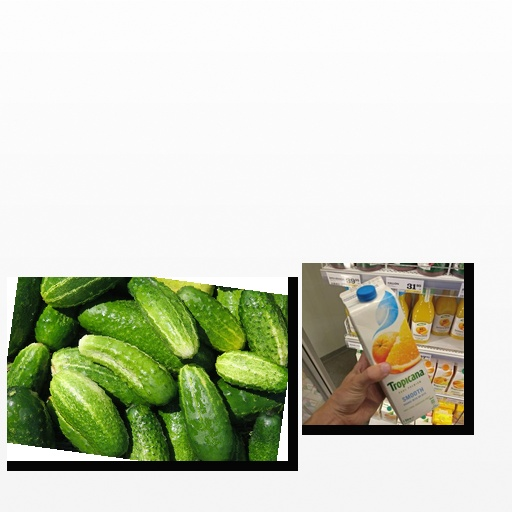
Food items: mixed_juice, cucumber